VP-34

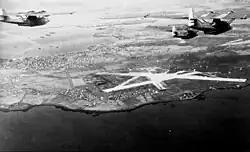
VP-73 PBY-5As returning to Reykjavik in 1942

1 September 1936: VP-15F was established at NAF Annapolis, Maryland, under the operational control of Base Force with six P3M-2 aircraft. Shortly thereafter, the squadron relocated to NAF Norfolk, Virginia. provided tender support. Over the next three years, the squadron flew to Annapolis in June and remained over the summer months, providing midshipman aviation training. The squadron returned to its permanent home base at NAF Norfolk each September.